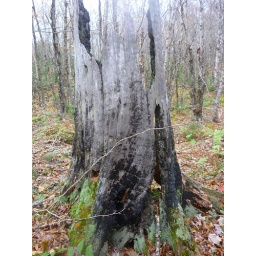
60 year old brunt tree stump from a forest fire in the 50's